Parque Prado

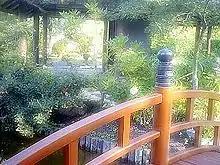
The Japanese gardens at the Blanes Museum.

The Presidential Residence is located behind the Botanical Gardens. Surrounded by the avenues Agraciada, Lucas Obes, Joaquín Suárez, Luis Alberto de Herrera and Castro streets, and José María Reyes is Rosedal, the rose garden. The garden contains four pergolas, eight domes, and a fountain, while the 12,000 roses were imported from France in 1910.